253rd Rifle Division

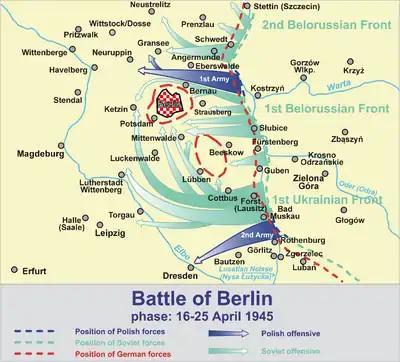
Battle of Berlin. Note locations of Forst and Cottbus and eventual encirclement of German 9th Army.

By the end of September 29 the 161st, 253rd and 337th Rifle Divisions of 47th Corps, along with the 8th Guards Tank Corps of 40th Army, two rifle divisions of 27th Army, and the motorized infantry of 3rd Guards Tank Army's 7th Guards Tank and 9th Mechanized Corps were fighting in the Bukryn bridgehead, which was now 11 km across and 6 km deep. The next day most of these forces, including the 253rd, went over to the offensive in accordance with Front directive No. 0043/op but encountered fierce resistance through organized fire and counterattacks. By the end of the day the bridgehead force had not only failed to reach its objectives, but in places there themselves pushed back somewhat, although contact was made with the smaller bridgehead at Hryhorivka. This was blamed on lack of overall leadership within the bridgehead and consequent disorganization; most of the higher headquarters were still on the left bank. It was not until the night of October 1/2 that the bridgehead was divided into two parts. In addition, the rough terrain was not favorable to the armored forces. On October 4 General Bedin left his command to Col. Grigorii Fyodorovich Shcherbakov, but returned on October 7. On October 10 the division's personnel strength was reported as 4,830, with 70 mortars, ten regimental guns, 18 76mm cannon and ten 122mm howitzers.